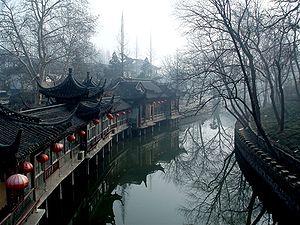
Yangzhou est une ville du centre de la province du Jiangsu en Chine. Elle se trouve sur le Yangzi Jiang. Sa population était d'environ 2,1 millions d'habitants concernant la ville et 4,5 millions concernant son agglomération en 2010.
Cet article recense les sites inscrits au patrimoine mondial en Chine.